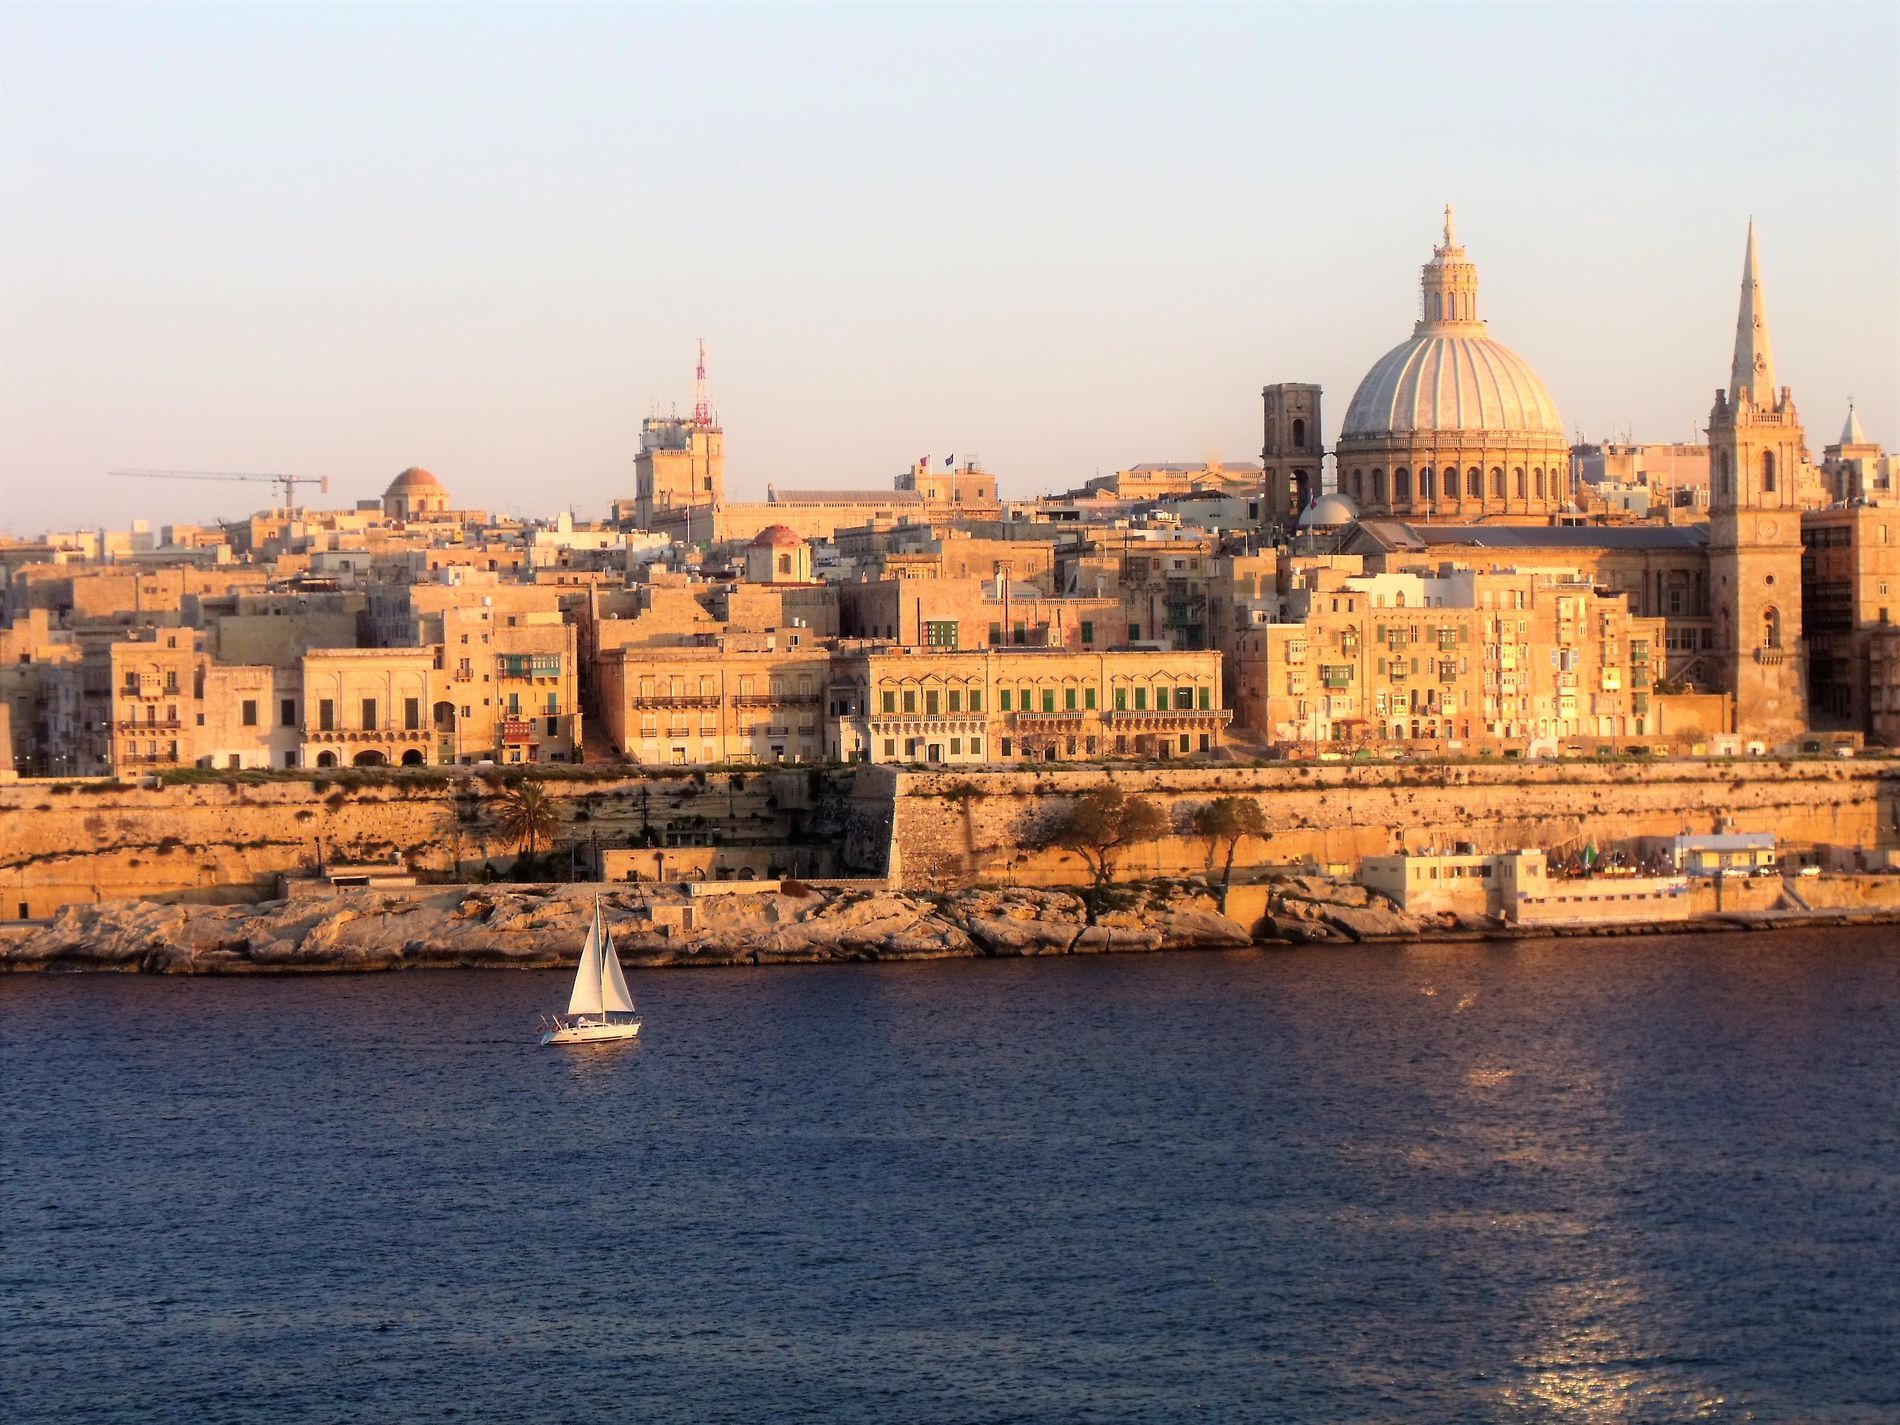
City and Cathedral
A historic coastal town with warm stone buildings and a prominent domed cathedral, with a sailing yacht in the water.
From a wide angle, this historic coastal city is shown with a prominent domed cathedral reflected in the sea, along with a sailing yacht. The atmosphere is serene and charming, creating a beautiful and historic mood. The color palette is yellow, brown, and blue. The shooting style is panoramic with warm natural lighting.
Labels: Architecture, Building, Cityscape, Urban, Boat, Transportation, Vehicle, Construction, Construction Crane, Church, City, Landmark, Water, Waterfront, Outdoors, Dome, Cathedral, sky
Camera: FUJIFILM FinePix S1500
Aperture: F3.3
Exposure: 1/200 sec
ISO: 64
Focal length: 17.1 mm